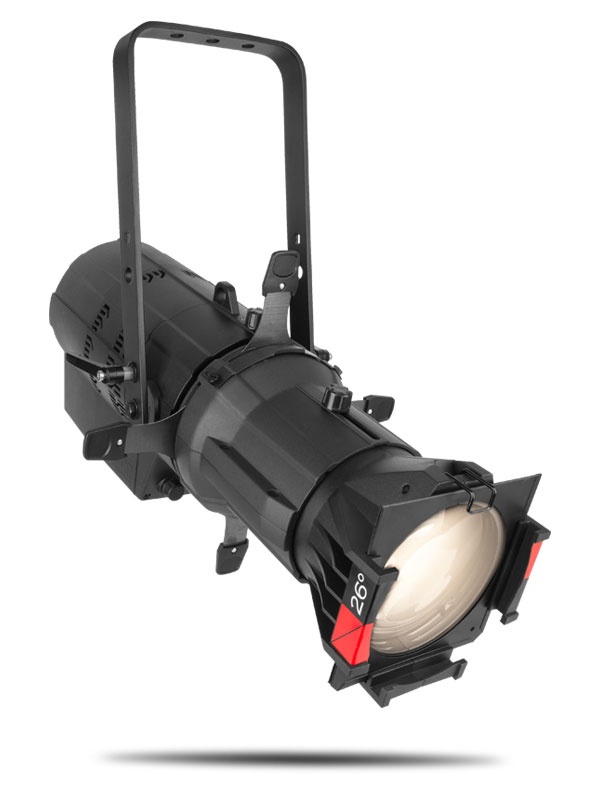
Chauvet - OVATIONE260WW
**New Product - Open Box - Full Warranty** Ovation E-260WW Ellipsoidal (Engine Only, 3149K, Black)
Brand: Summit Integrated Systems
Category: Arts & Entertainment > Party & Celebration > Special Effects > Special Effects Lighting > UV Blacklights